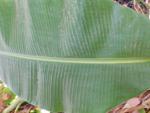
Label: healthy